Jean de Léry

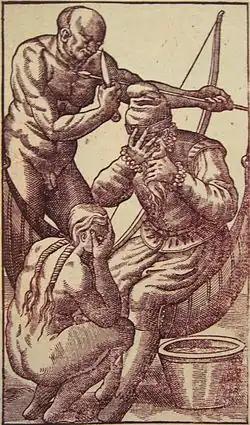
"Salutations larmoyantes" ("Tearful salutations"), in "Histoire d'un voyage faict en la terre du Brésil (1578)", Jean de Léry, 1580 edition.

Throughout this book, Léry describes his voyage across the Atlantic to Brazil. On the way he encounters never before seen ocean wildlife that foreshadows many more discoveries to follow. While on the ship he and his men develop new skills of judging and navigating the winds, stars, currents, and tides. Upon arrival, Léry and his men are exposed to what seems to be an entirely new world. Throughout the body, the crew encounters a wide variety of people in an area not yet affected by European colonization. With the main goals set at Protestant Reformation, these men face many more challenges than expected, however make discoveries and encounter new things beyond their wildest dreams. Léry witnessed the Tupinambá engage in war and cannibalize their enemies.